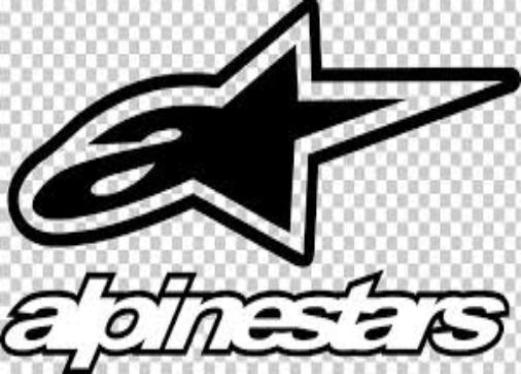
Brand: alpinestars-1
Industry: Clothes